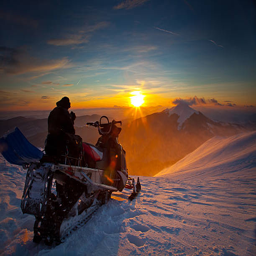
the snowmobile on a beautiful winter landscape